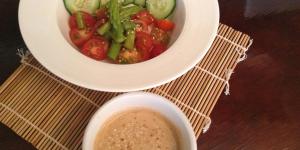
ensalada de pepino y sesamo